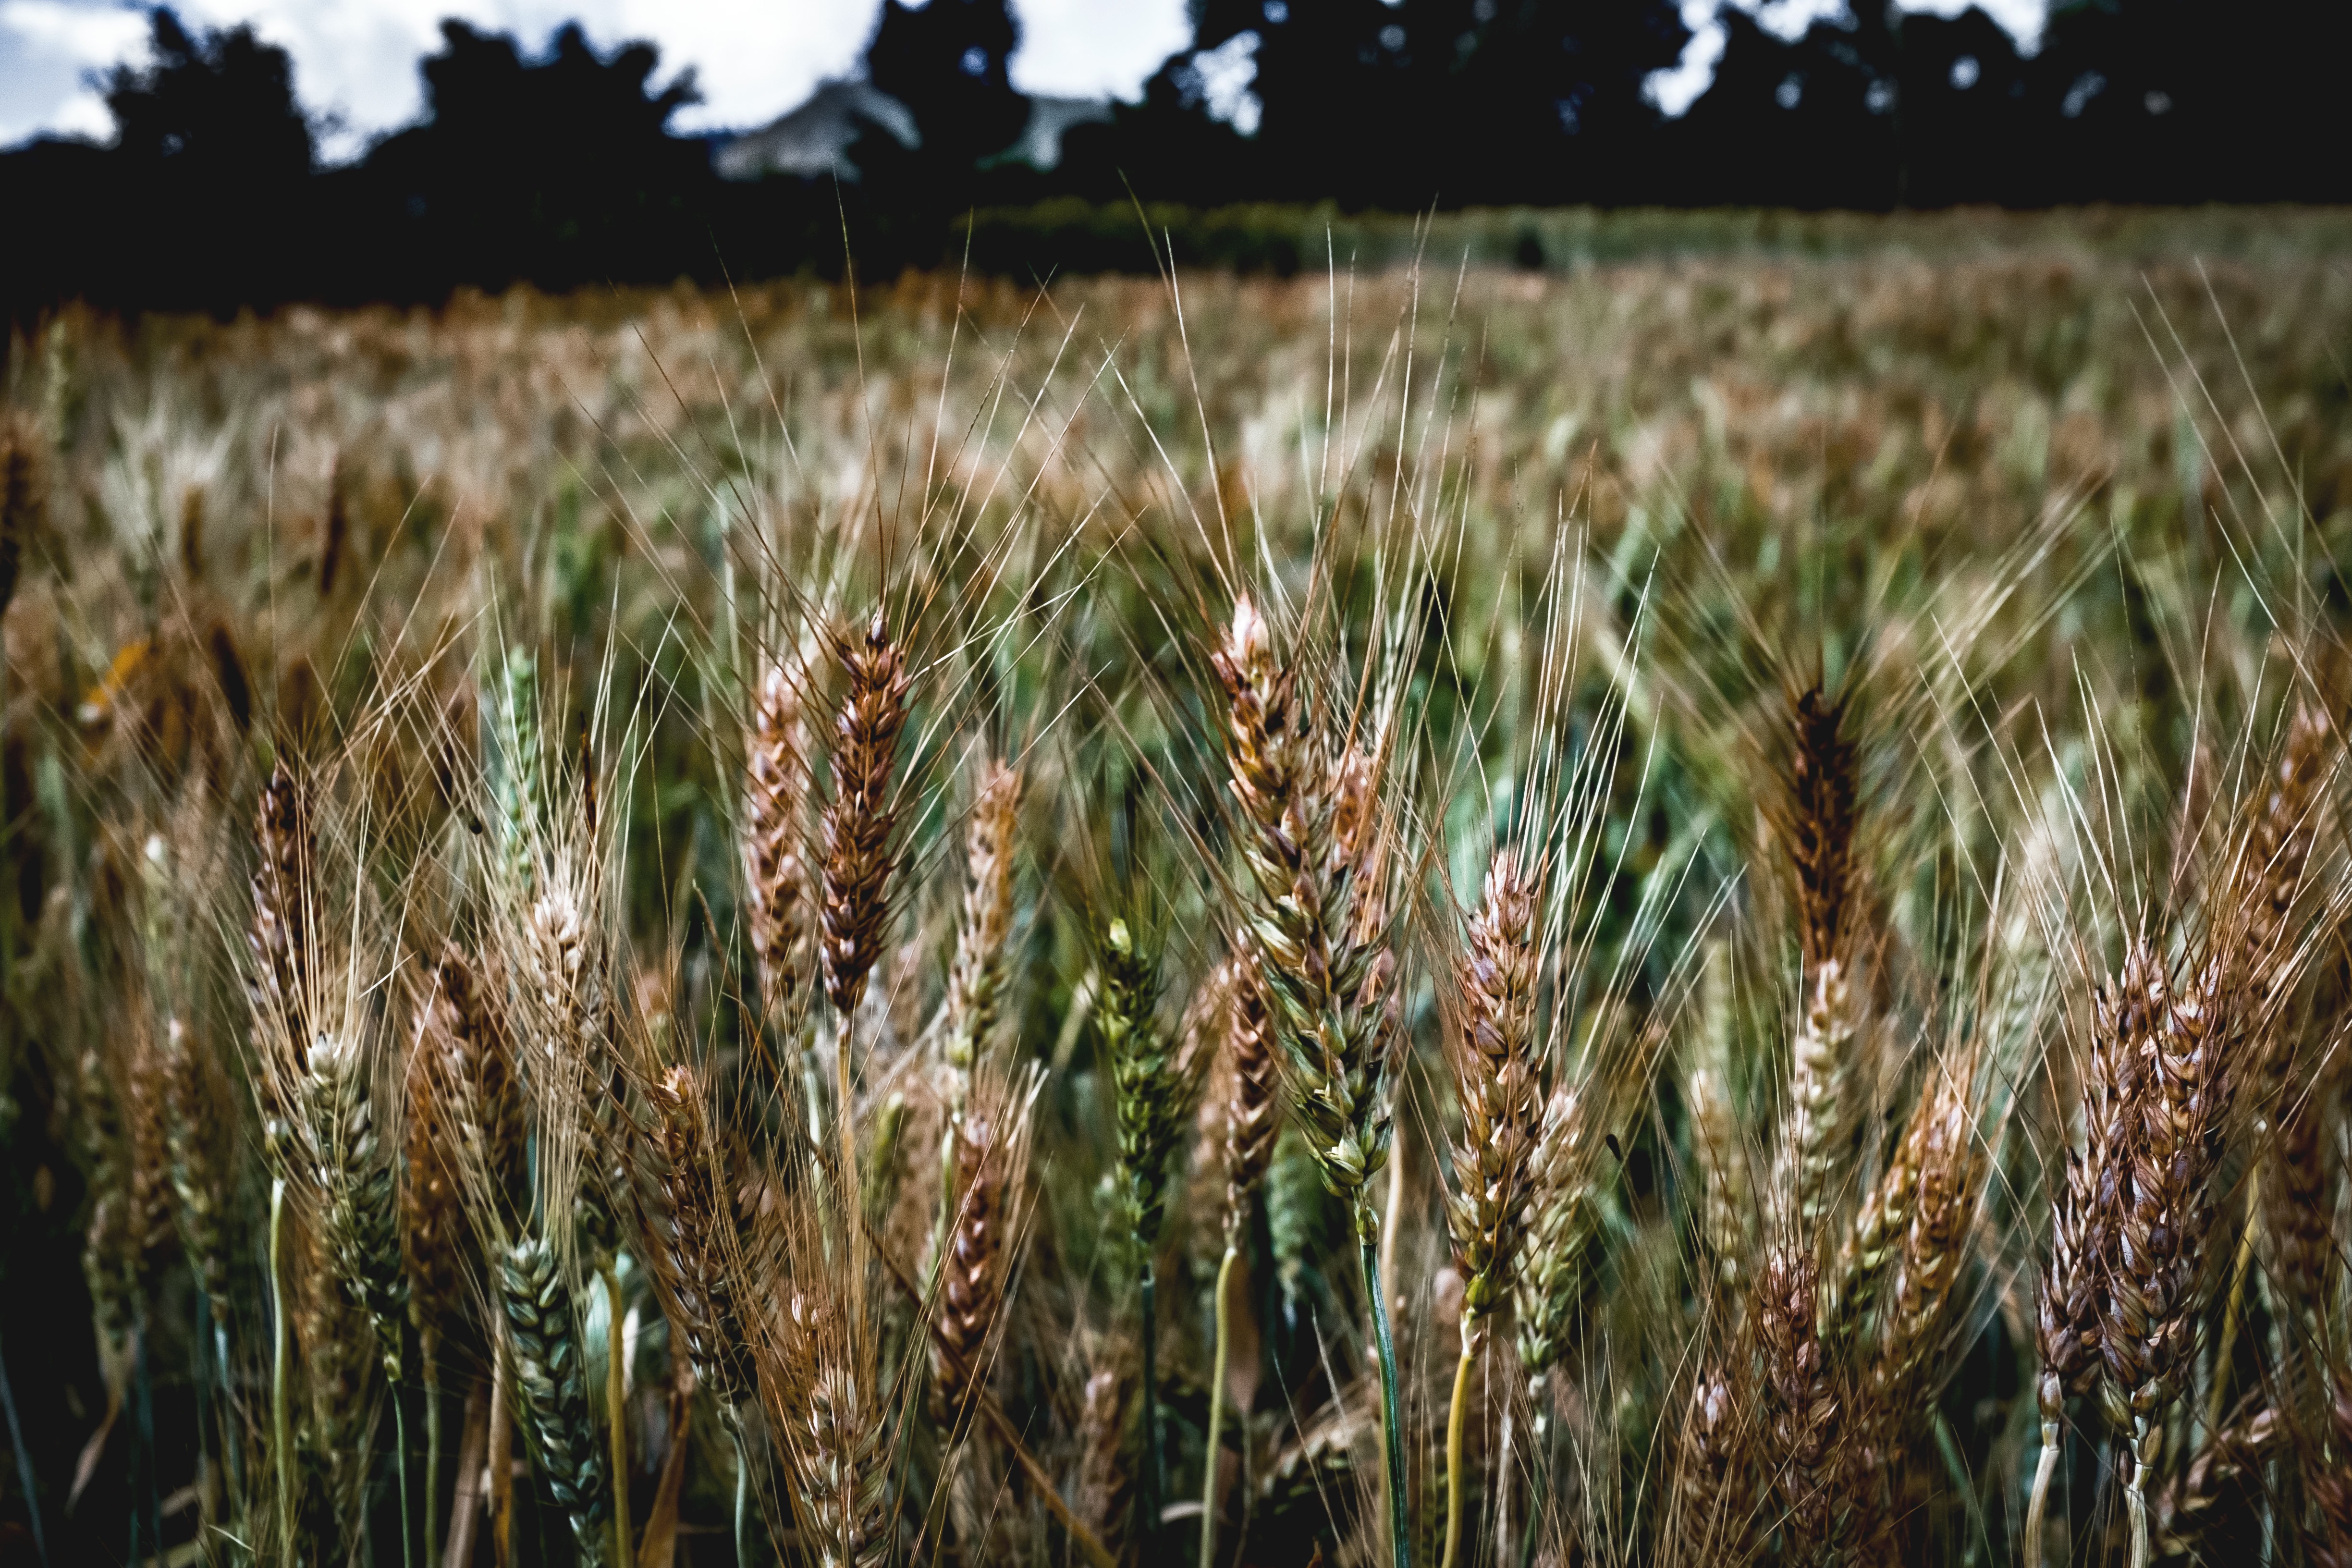
grass, plant, field, barley, wheat, prairie, food, crop, agriculture, cereal, rye, flowering plant, commodity, triticale, grass family, plant stem, land plant, phragmites, food grain, einkorn wheat